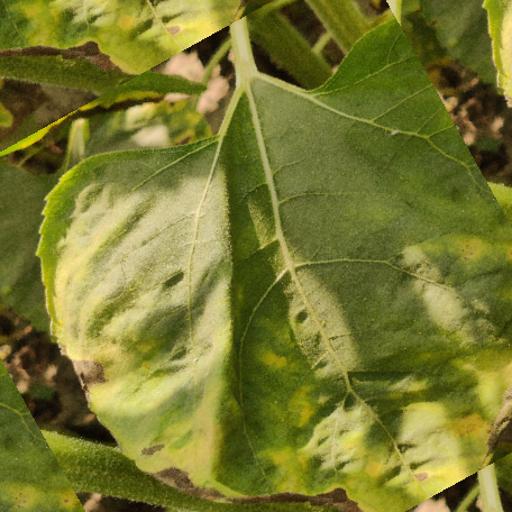
Label: Downy_mildew